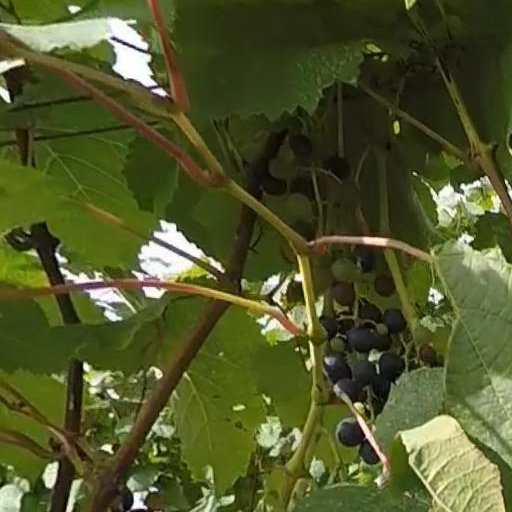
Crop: grape